Snakebite in Latin America

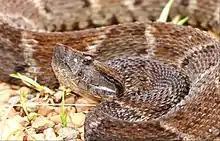
Common lancehead ("Bothrops atrox").

Bothrops venom is composed of coagulating, anticoagulant, hemorrhagic, hemotoxic and cytotoxic agents. It also contains myotoxins. The South American rattlesnake ("Crotalus durissus") has neurotoxins, myotoxins and coagulants. While that of Bushmaster, has proteolytic, coagulant, hemorrhagic and neurotoxic activity. Coral snake venom is a potent neurotoxin, causing the neuromuscular block. The yellow-bellied sea snake is extremely venomous, the venom of which contains neurotoxins and myotoxins.